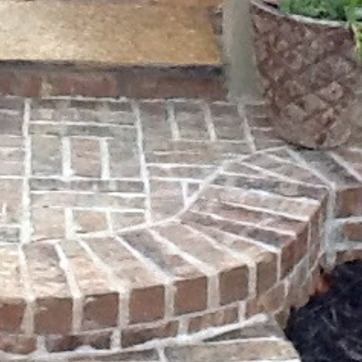
Material: brick